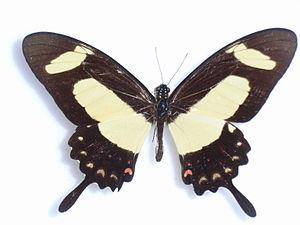
Papilio torquatus est une espèce d'insectes lépidoptères qui appartient à la famille des Papilionidae, à la sous-famille des Papilioninae et au genre Papilio.